Jesus

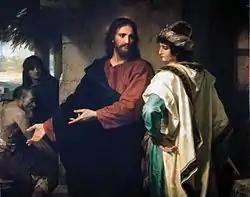
"Jesus and the rich young man" by Heinrich Hofmann, 1889

The Synoptics depict two distinct geographical settings in Jesus's ministry. The first takes place north of Judea, in Galilee, where Jesus conducts a successful ministry, and the second shows Jesus rejected and killed when he travels to Jerusalem. Often referred to as "rabbi", Jesus preaches his message orally. Jesus forbids those who recognize him as the messiah to speak of it, including people he heals and demons he exorcises (see Messianic Secret). John depicts Jesus's ministry as largely taking place in and around Jerusalem, rather than in Galilee, and Jesus's divine identity is openly proclaimed and immediately recognized.